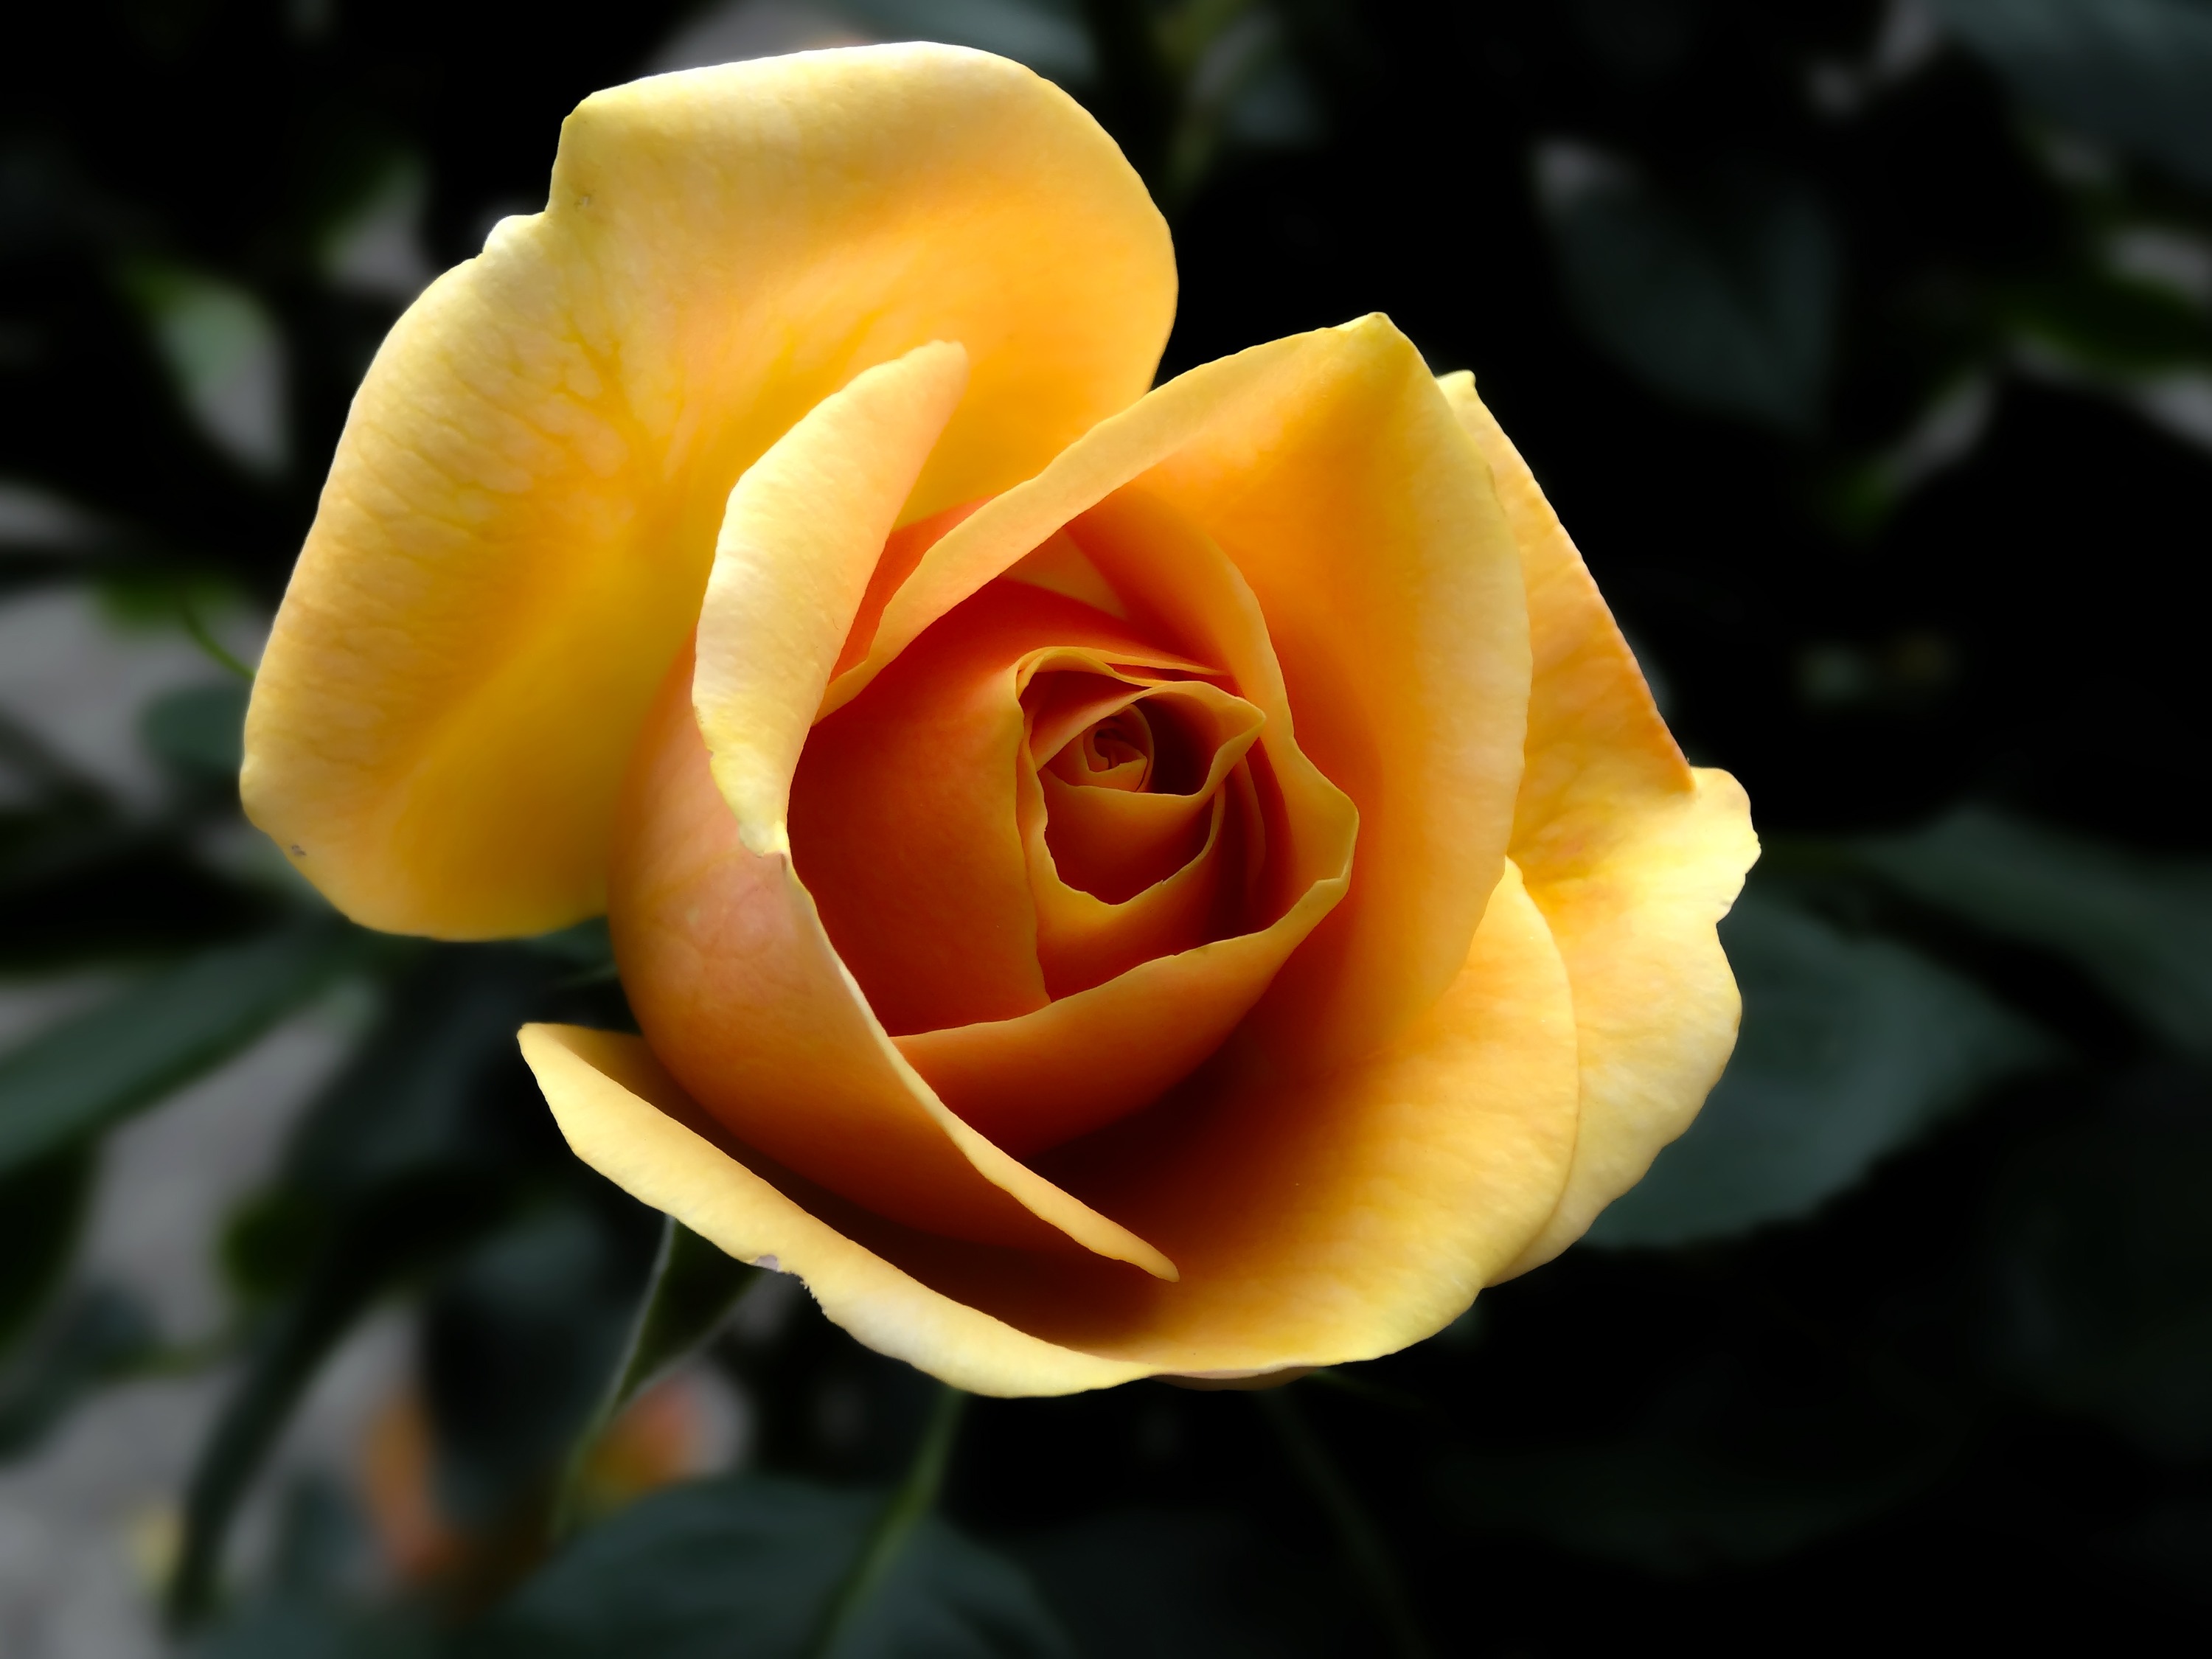
nature, plant, flower, petal, summer, rose, orange, yellow, flora, flowers, close up, floribunda, macro photography, flowering plant, garden roses, rose family, plant stem, land plant, rose order, austrian briar